Pantheon, Moscow

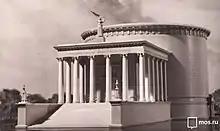
One design for the Pantheon

The Pantheon, officially also called the Monument to the Eternal Glory of the Great People of the Soviet Land, was a project to construct a monumental memorial tomb in Moscow, Soviet Union. The tomb was planned to serve as the final resting place for prominent communist figures along with the remains of Communists who had been buried at the Kremlin Wall Necropolis. According to the plan, Vladimir Lenin's embalmed body would be transferred from Lenin's Mausoleum to the new Pantheon.